Jörg Sievers

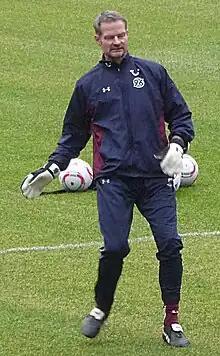
Sievers in 2011

Jörg Sievers (born 22 September 1965) is a German football coach and former player. A goalkeeper, he spent his entire career with Hannover 96.